Oldsmobile Cutlass Supreme

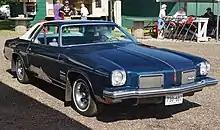
1973 Oldsmobile Cutlass Supreme coupe

Supreme interiors were more luxurious that those of other Cutlass models, with a choice of a Custom Sport notchback bench seat with armrest in Osborne cloth or Morocceen vinyl or, at no extra cost (on coupes and convertibles only), Strato bucket seats in Morocceen vinyl. Available at extra cost with the bucket seats was a center console with floor-mounted shifter for which the Turbo-Hydramatic transmission could also be had with the Hurst Dual-Gate shifter commonly found in the division's musclecar, the Oldsmobile 442.